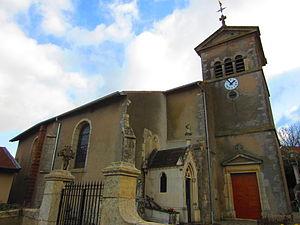
Eglise Bacourt
Bacourt est une commune française située dans le département de la Moselle, en région Grand Est.